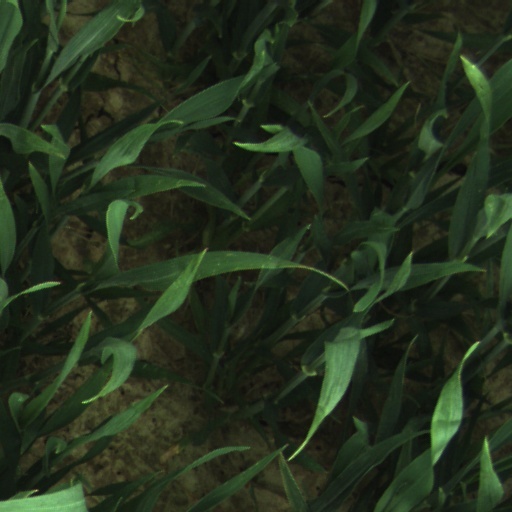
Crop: wheat